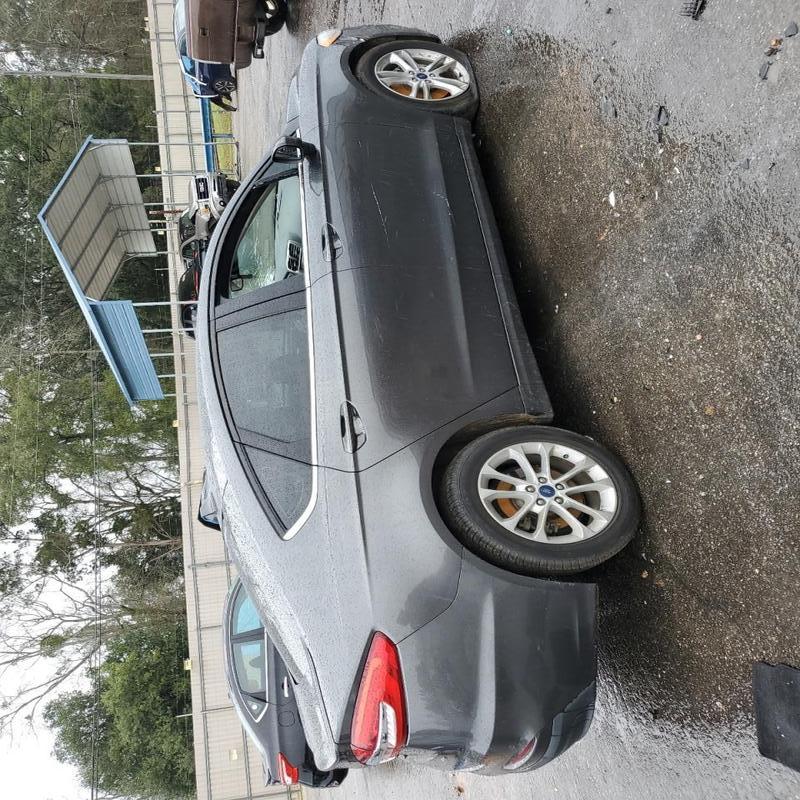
Aucun dommage détecté.
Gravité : aucun